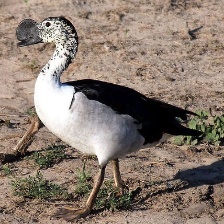
Species: KNOB BILLED DUCK
Scientific name: SARKIDIORNIS MELANOTOS
ImageNet parent category: drake